Joseph V. McKee

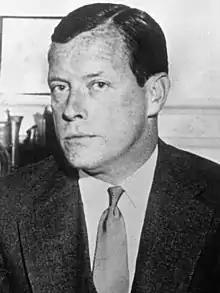
McKee in 1932

Joseph Vincent McKee, Sr. (August 8, 1889January 28, 1956) was a teacher at DeWitt Clinton High School in the Bronx, New York, who later became a politically active Democrat and briefly served as the acting mayor of New York City.